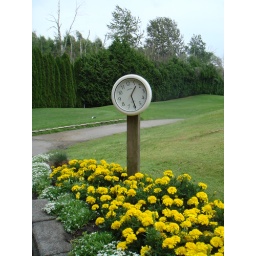
Came across this clock on the 10th hole, tick tock, tick, tock! Windy - the trees are blowing in the background.